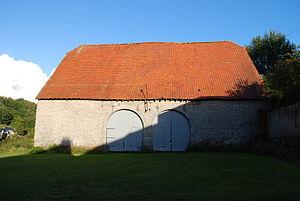
Grange bâtie en 1646 par l'Abbaye de Brogne afin de récolter la Dîme
Sosoye est une section de la commune belge d'Anhée située en Région wallonne dans la province de Namur.